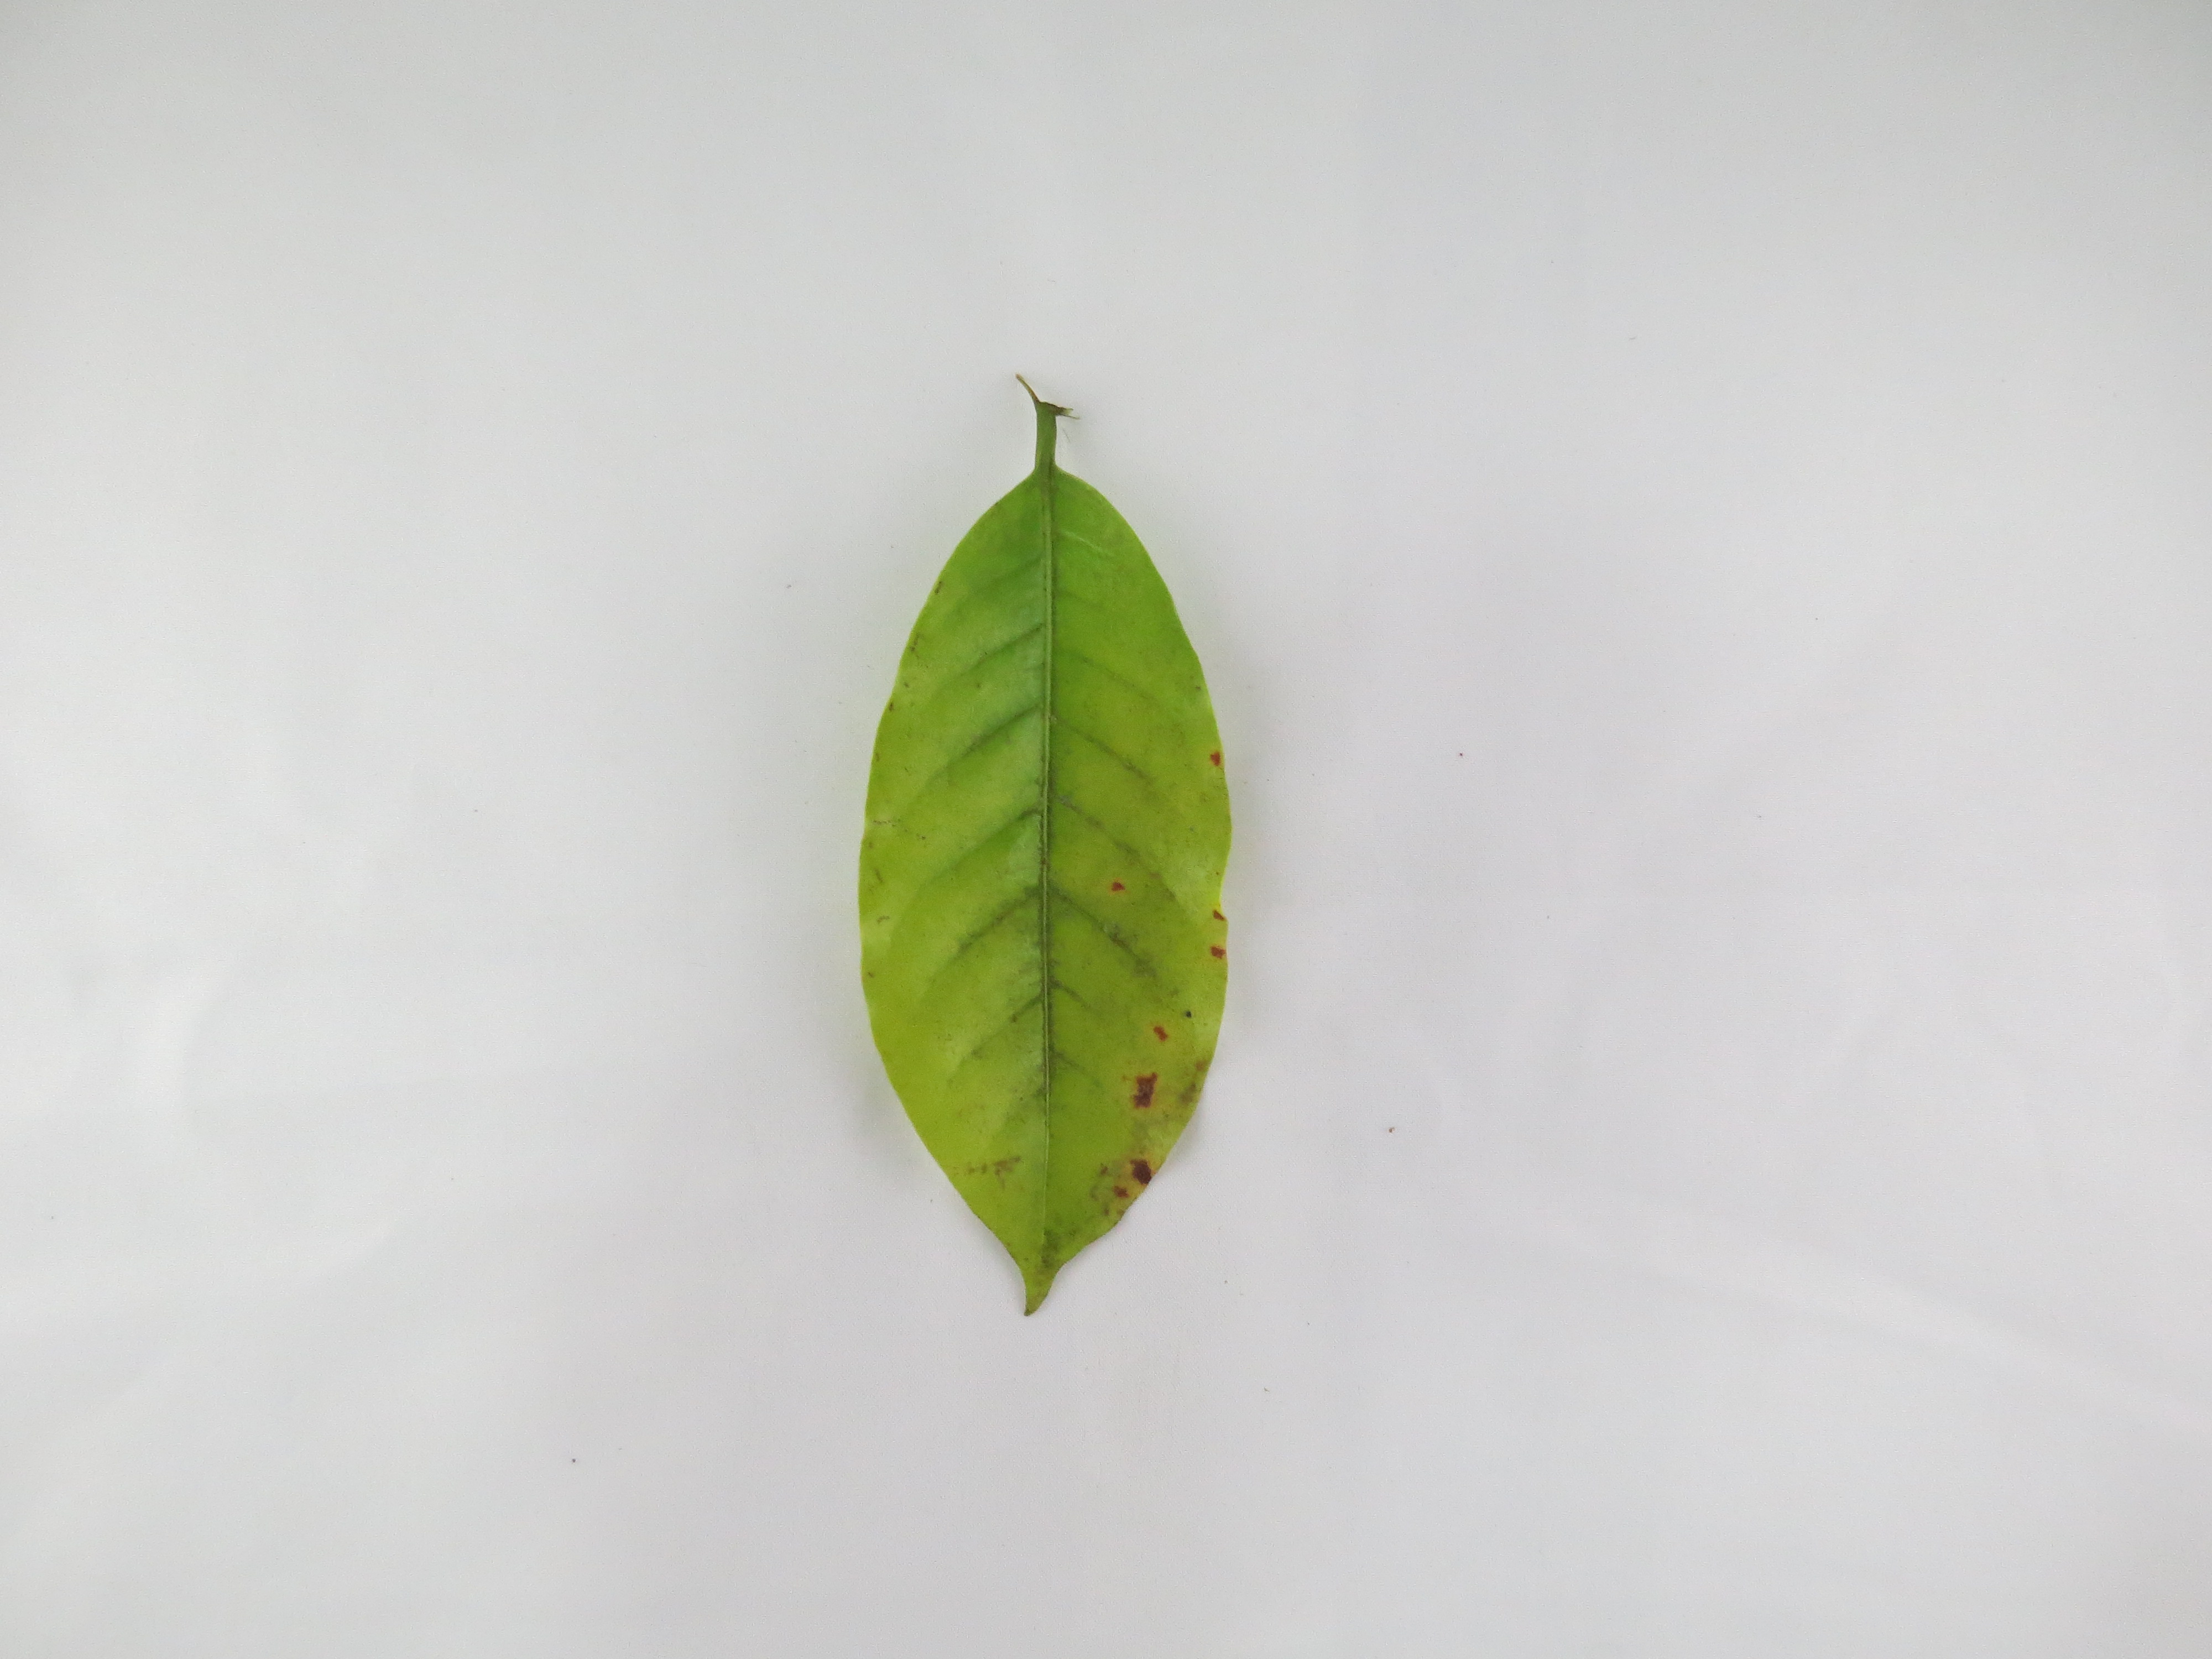
Label: nitrogen-N